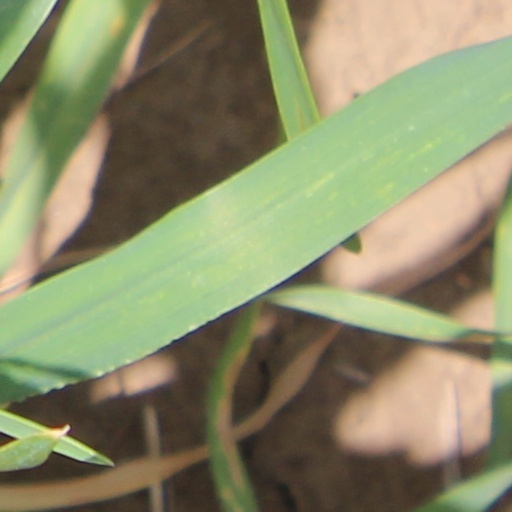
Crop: wheat